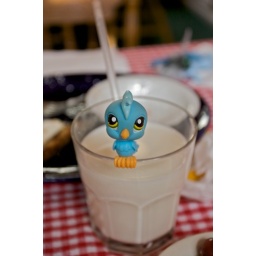
hey there's a blue bird in my milk